Birmingham

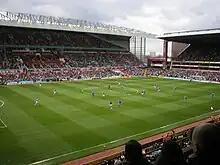
Aston Villa vs Birmingham City in the Second City derby at Villa Park

The main railway station in the city is Birmingham New Street, which is the busiest railway station in the UK outside London, both for passenger entries/exits and for passenger interchanges. It is the national hub for CrossCountry, the most extensive long-distance train network in Britain, and a major destination for Avanti West Coast services from London Euston, Glasgow Central and Edinburgh Waverley. Birmingham Moor Street and Birmingham Snow Hill are the northern termini for Chiltern Railways trains running from London Marylebone and Oxford. Snow Hill, north on the same line, is another main station serving Birmingham's Colmore Business district, for other services towards Kidderminster and Worcester. Both stations serve West Midlands Railway and Chiltern Railway services to Kidderminster, Worcester Foregate Street, Leamington Spa, Stratford-upon-Avon, and Dorridge. Curzon Street railway station, currently under construction, adjacent to Moor Street, will be the terminus for trains to the city on High Speed 2, the first phase of which will open around 2030.